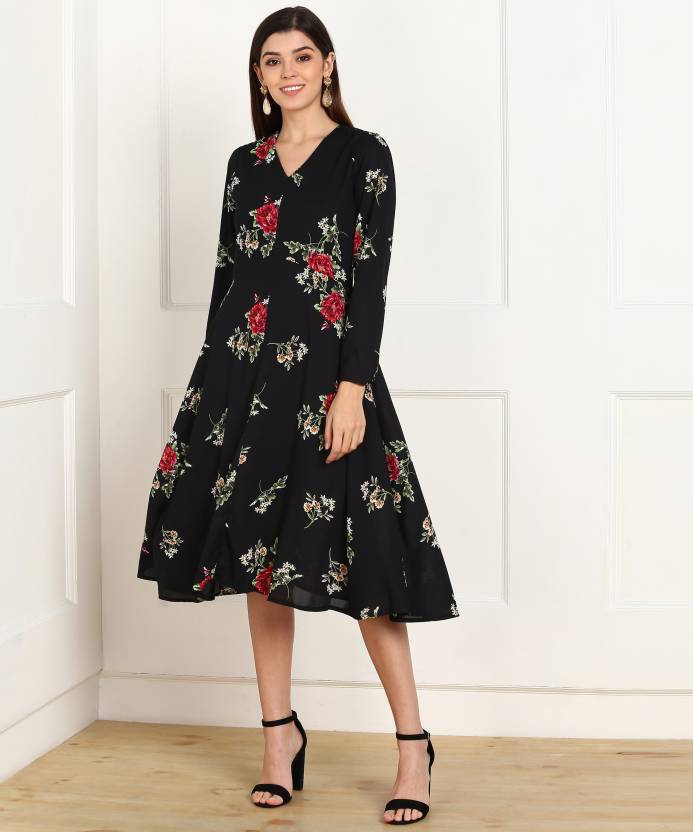
Product: Women A-line Black Dress
Price: ₹739
Colors: Black
Pattern: Printed
Description: TOKYO TALKIES Printed POLYESTER Regular Fit BLACK Dress